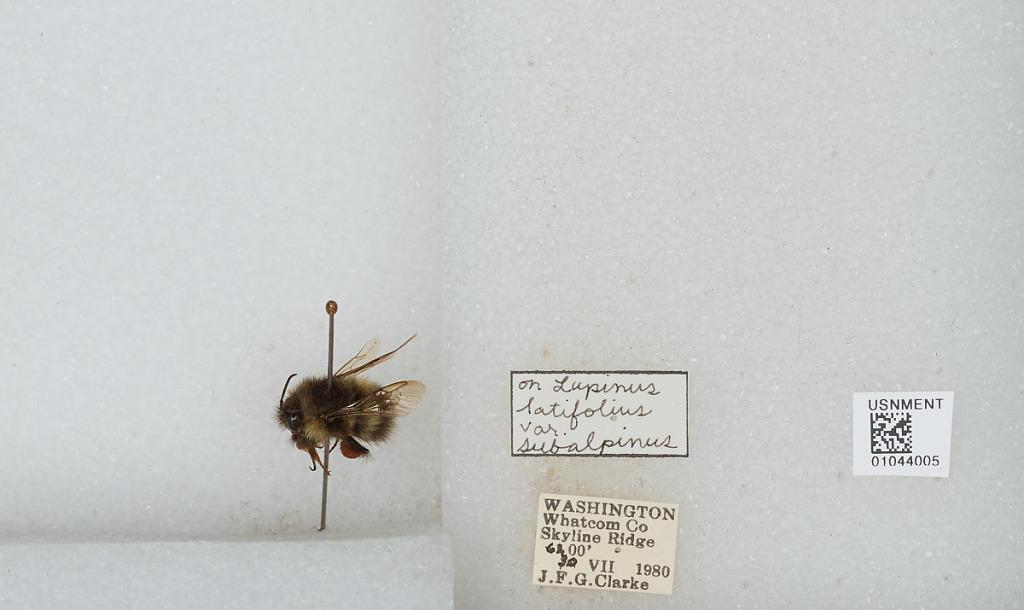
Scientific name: Bombus sp.
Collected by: J. Clarke
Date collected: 1980-7-30
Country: United States
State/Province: Washington
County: Whatcom
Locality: Skyline Ridge
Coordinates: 48.8592, -121.843